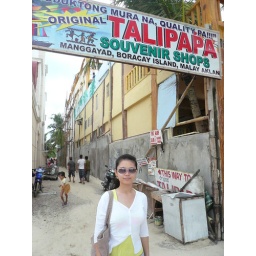
Pic in beach road